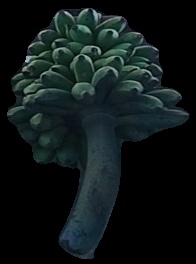
Variety: rasbale
Grade: grade2